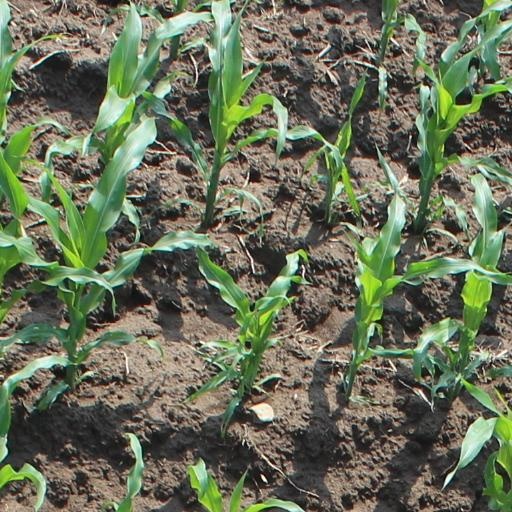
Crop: maize; corn